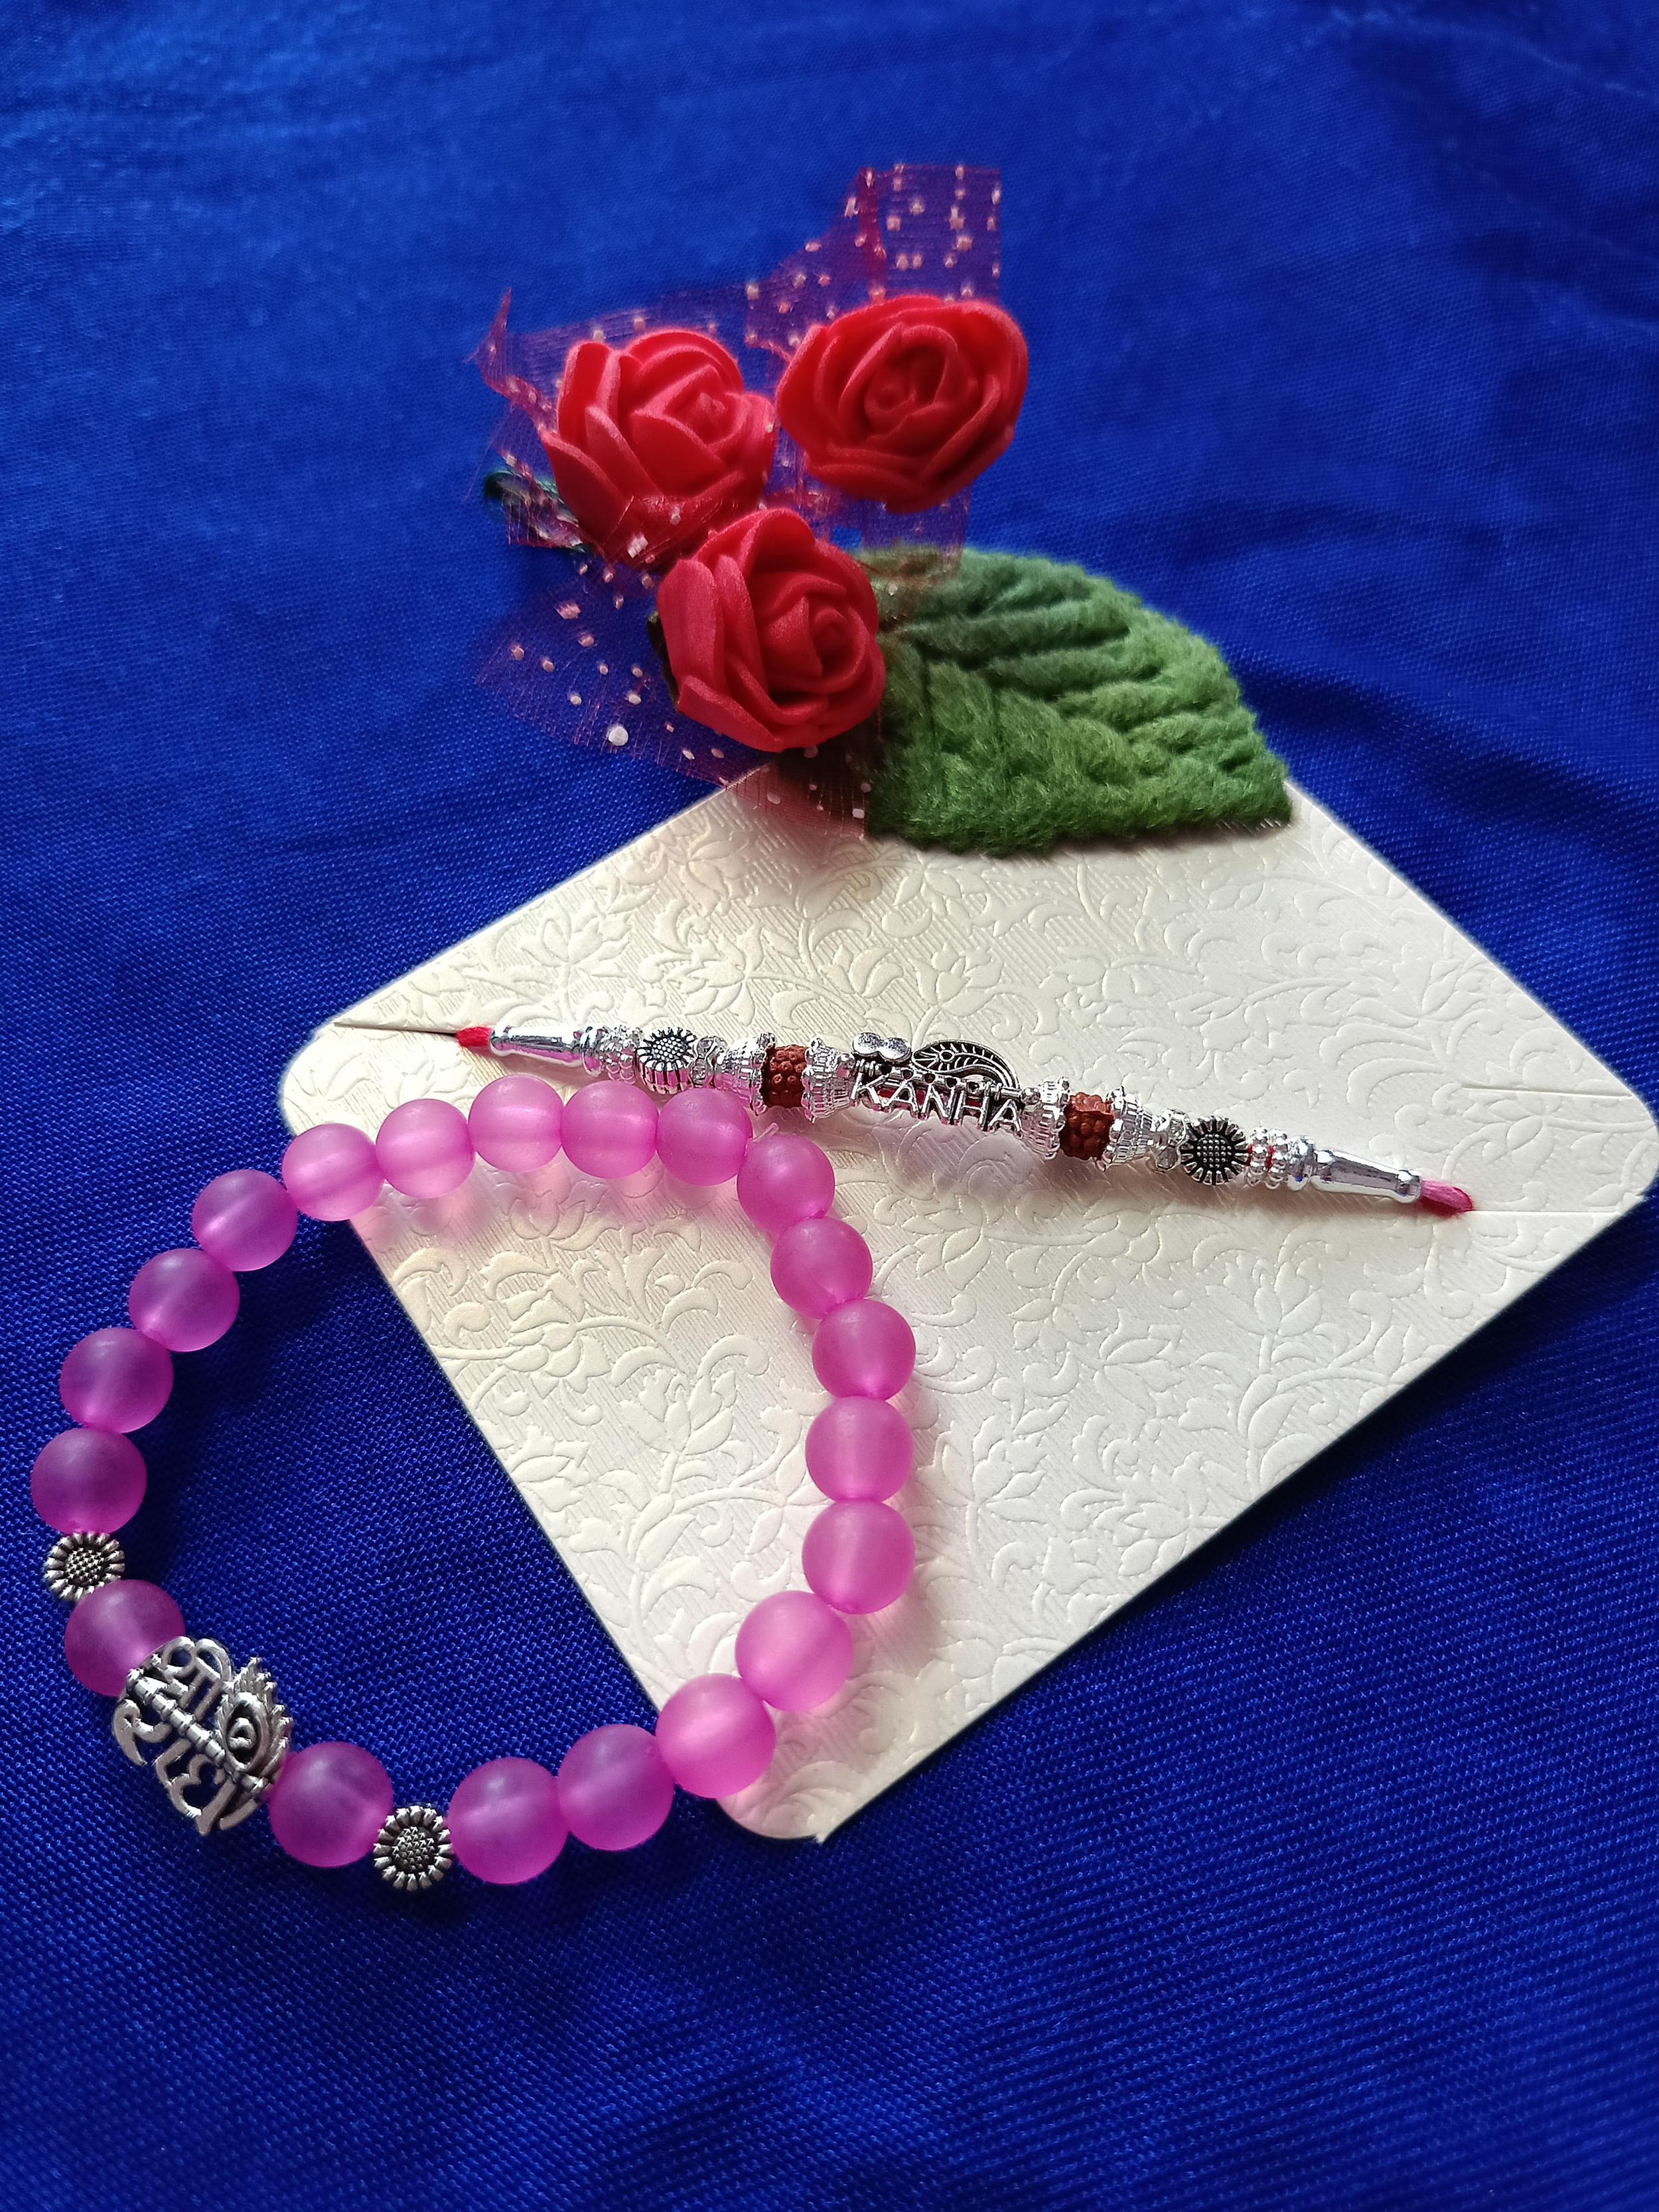
Silver Plated Classic Artificial Pearl Studded Ethnic Couple Rakhi Set for Bhaiya and Bhabhi
Type: Rakhis
Brand: Untouched
Price: Rs. 199
 Celebrate the cherished bond of love and protection with our exquisite Silver Plated Classic Artificial Pearl Studded Ethnic Couple Rakhi Set, specially designed for Bhaiya and Bhabhi. This beautifully crafted set features two rakhis, each intricately designed with regal silver plating and studded with high-quality artificial pearls that add a touch of grace and luxury. The traditional designs reflect rich Indian heritage, making them perfect for celebrating the auspicious occasion of Raksha Bandhan with ethnic charm. Made with durable, high-quality materials, the rakhis ensure both longevity and comfort with their soft threads. Elegantly packaged, this rakhi set is an ideal gift to express your love and strengthen the bond with your Bhaiya and Bhabhi, making this Raksha Bandhan truly memorable.
Features: Couple Rakhi
Included: 1-Couple-Rakhi